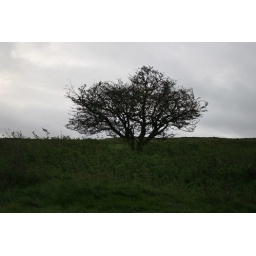
near site of uffington castle- white horse hill